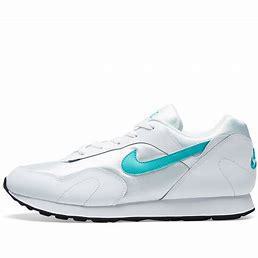
Brand: Nike
Model: Outburst